Brighton Marina

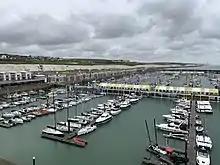
Brighton Marina and the Brighton Marina Reception from the Sirius Boardwalk Apartments

Operated by Premier Marinas, the marina provides 1,600 berths along with various ancillary services including a boatyard and fuel berth. Other marina services including boat sales, equipment shops and boat trips are provided by a variety of commercial operators.